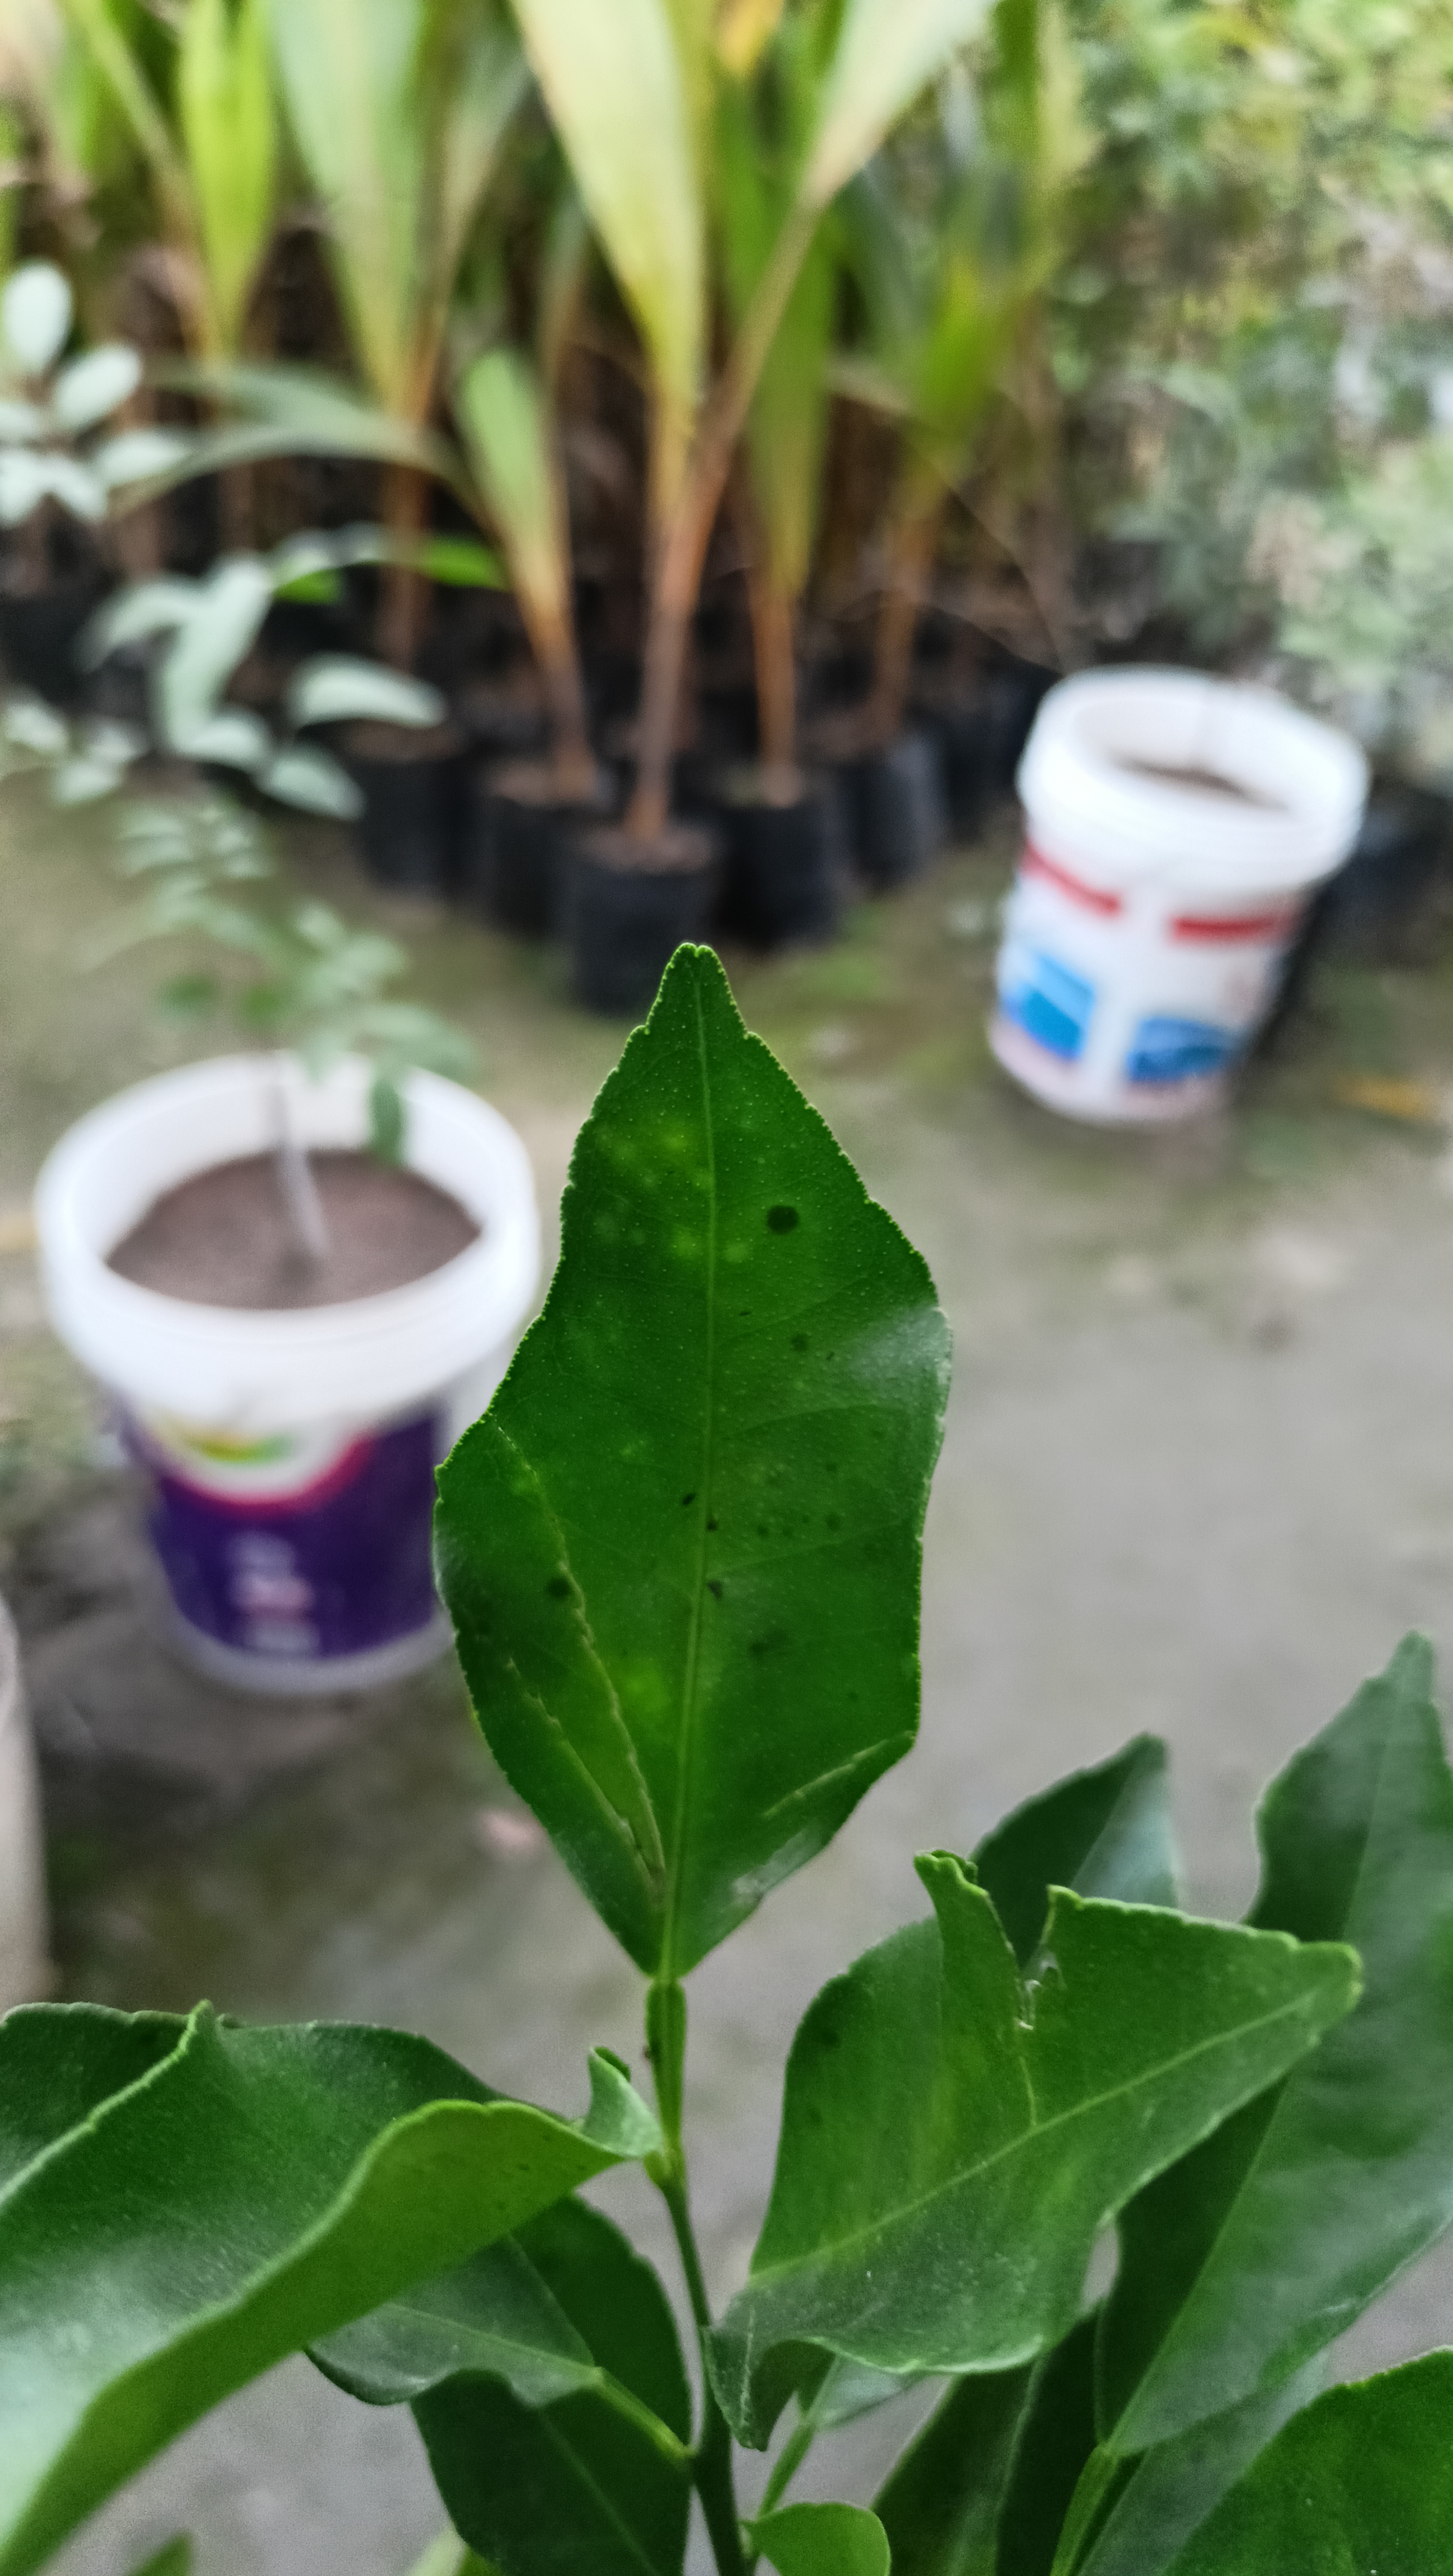
Mandarin leaf variety: Darjeling